Liz Young

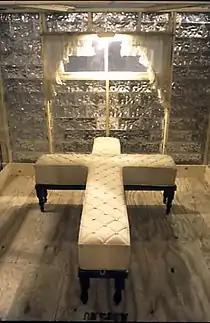
Liz Young, "Cross Bed", latex, fabric, wood, 30" x 60" x 60", 1997.

Like earlier works, "The Dignity of Survival" (1992–3) served as both an explorable environment and site for Young's physically demanding "live procedures." The work's charged objects, displayed in suspended cage-like structures that viewers could enter, included a medical-like device; a vest-like, pregnant-man "coat of shame" with an umbilical cord leading to a rock; a shaving/shearing stand; and "The Birth/Death Chair", a fabricated birthing chair connected to a ball-and-chain-like trail of cast-iron bones and human viscera.